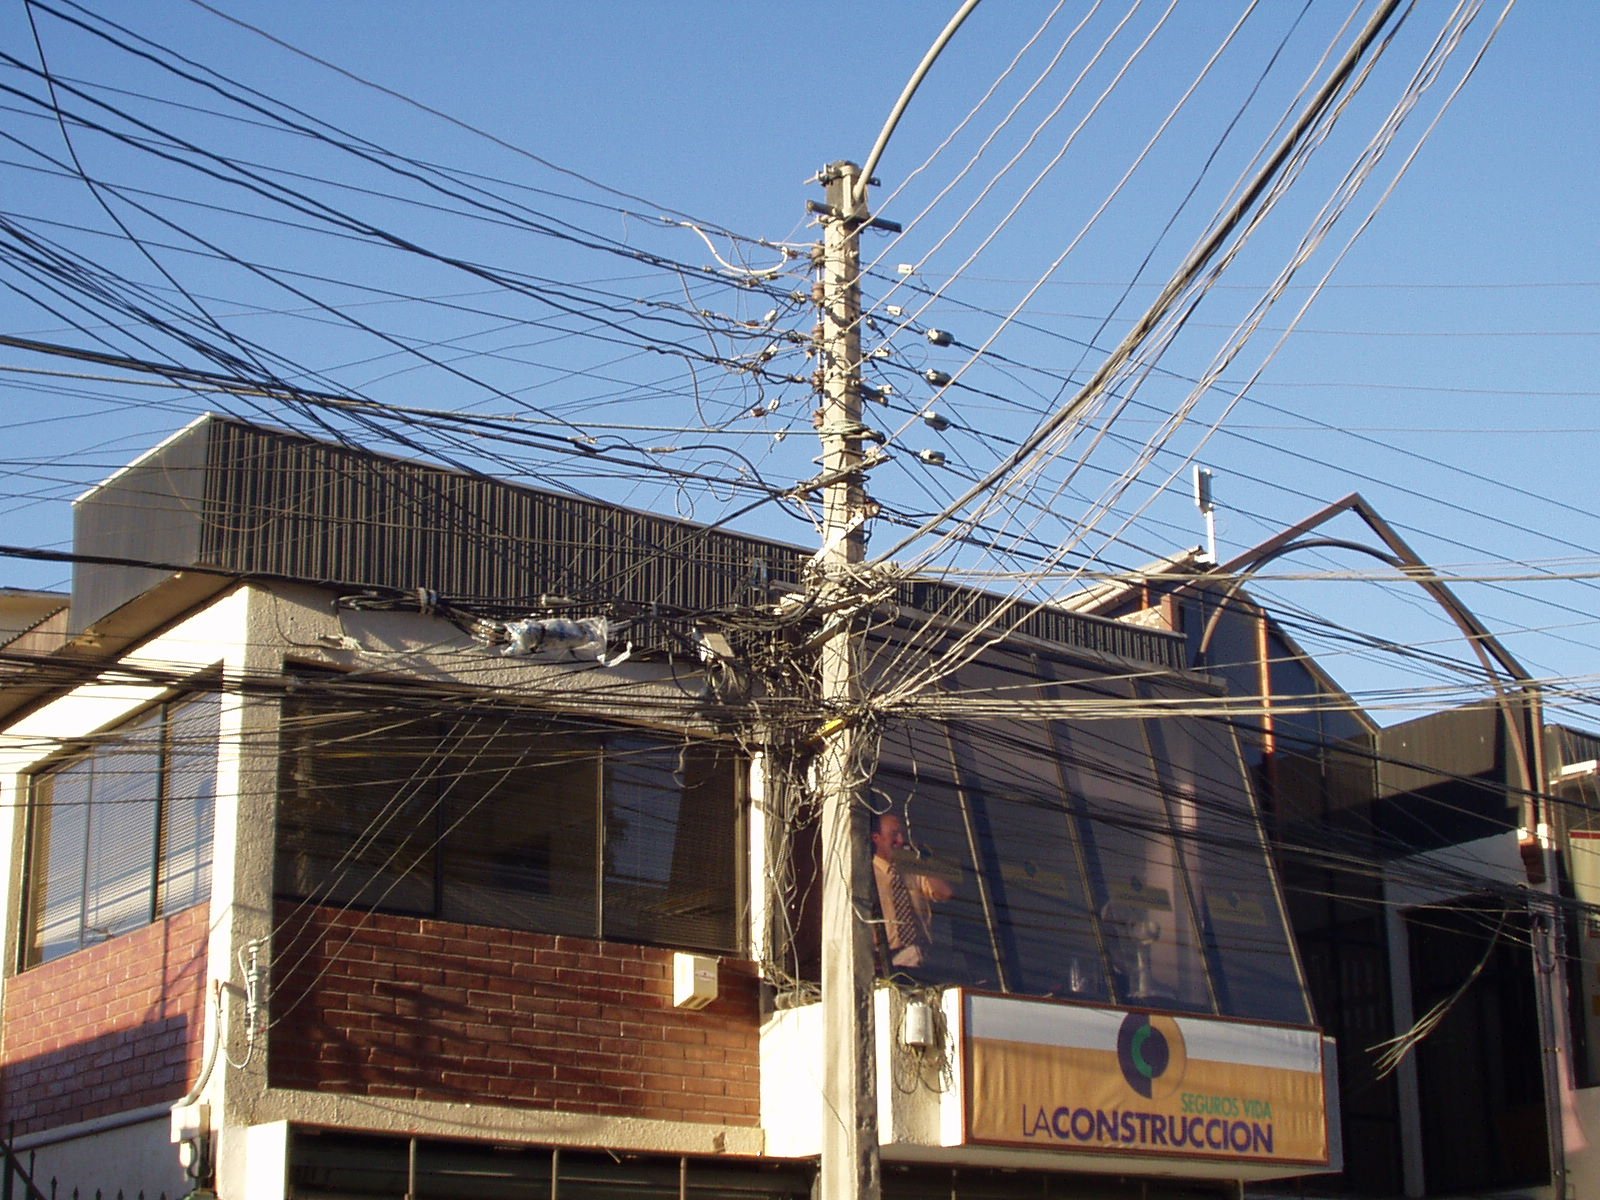
technology, house, roof, line, power line, mast, facade, electricity, high voltage, current, pylon, chaos, clutter, risk, strommast, outdoor structure